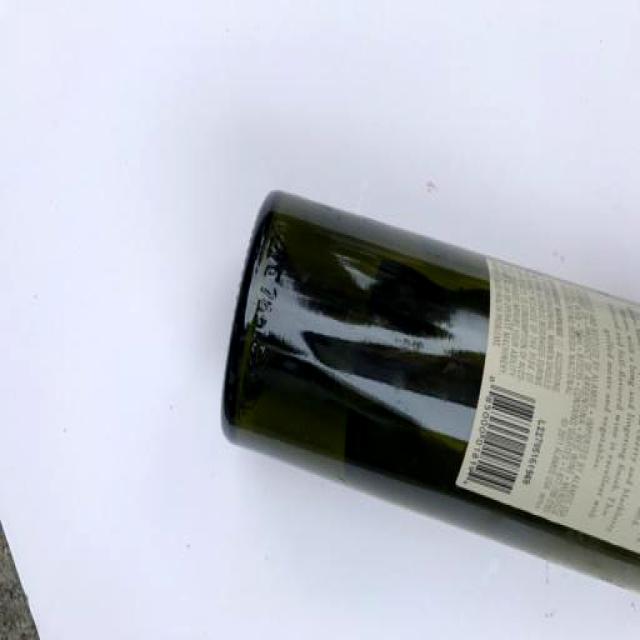
Label: Glass